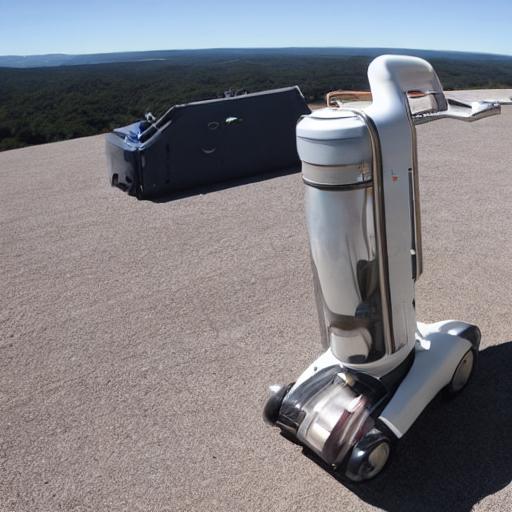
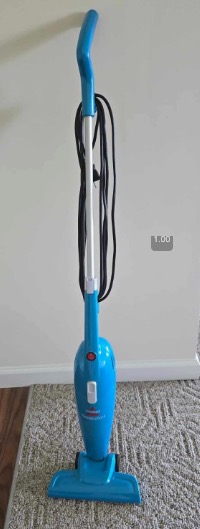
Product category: items_vacuum
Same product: no